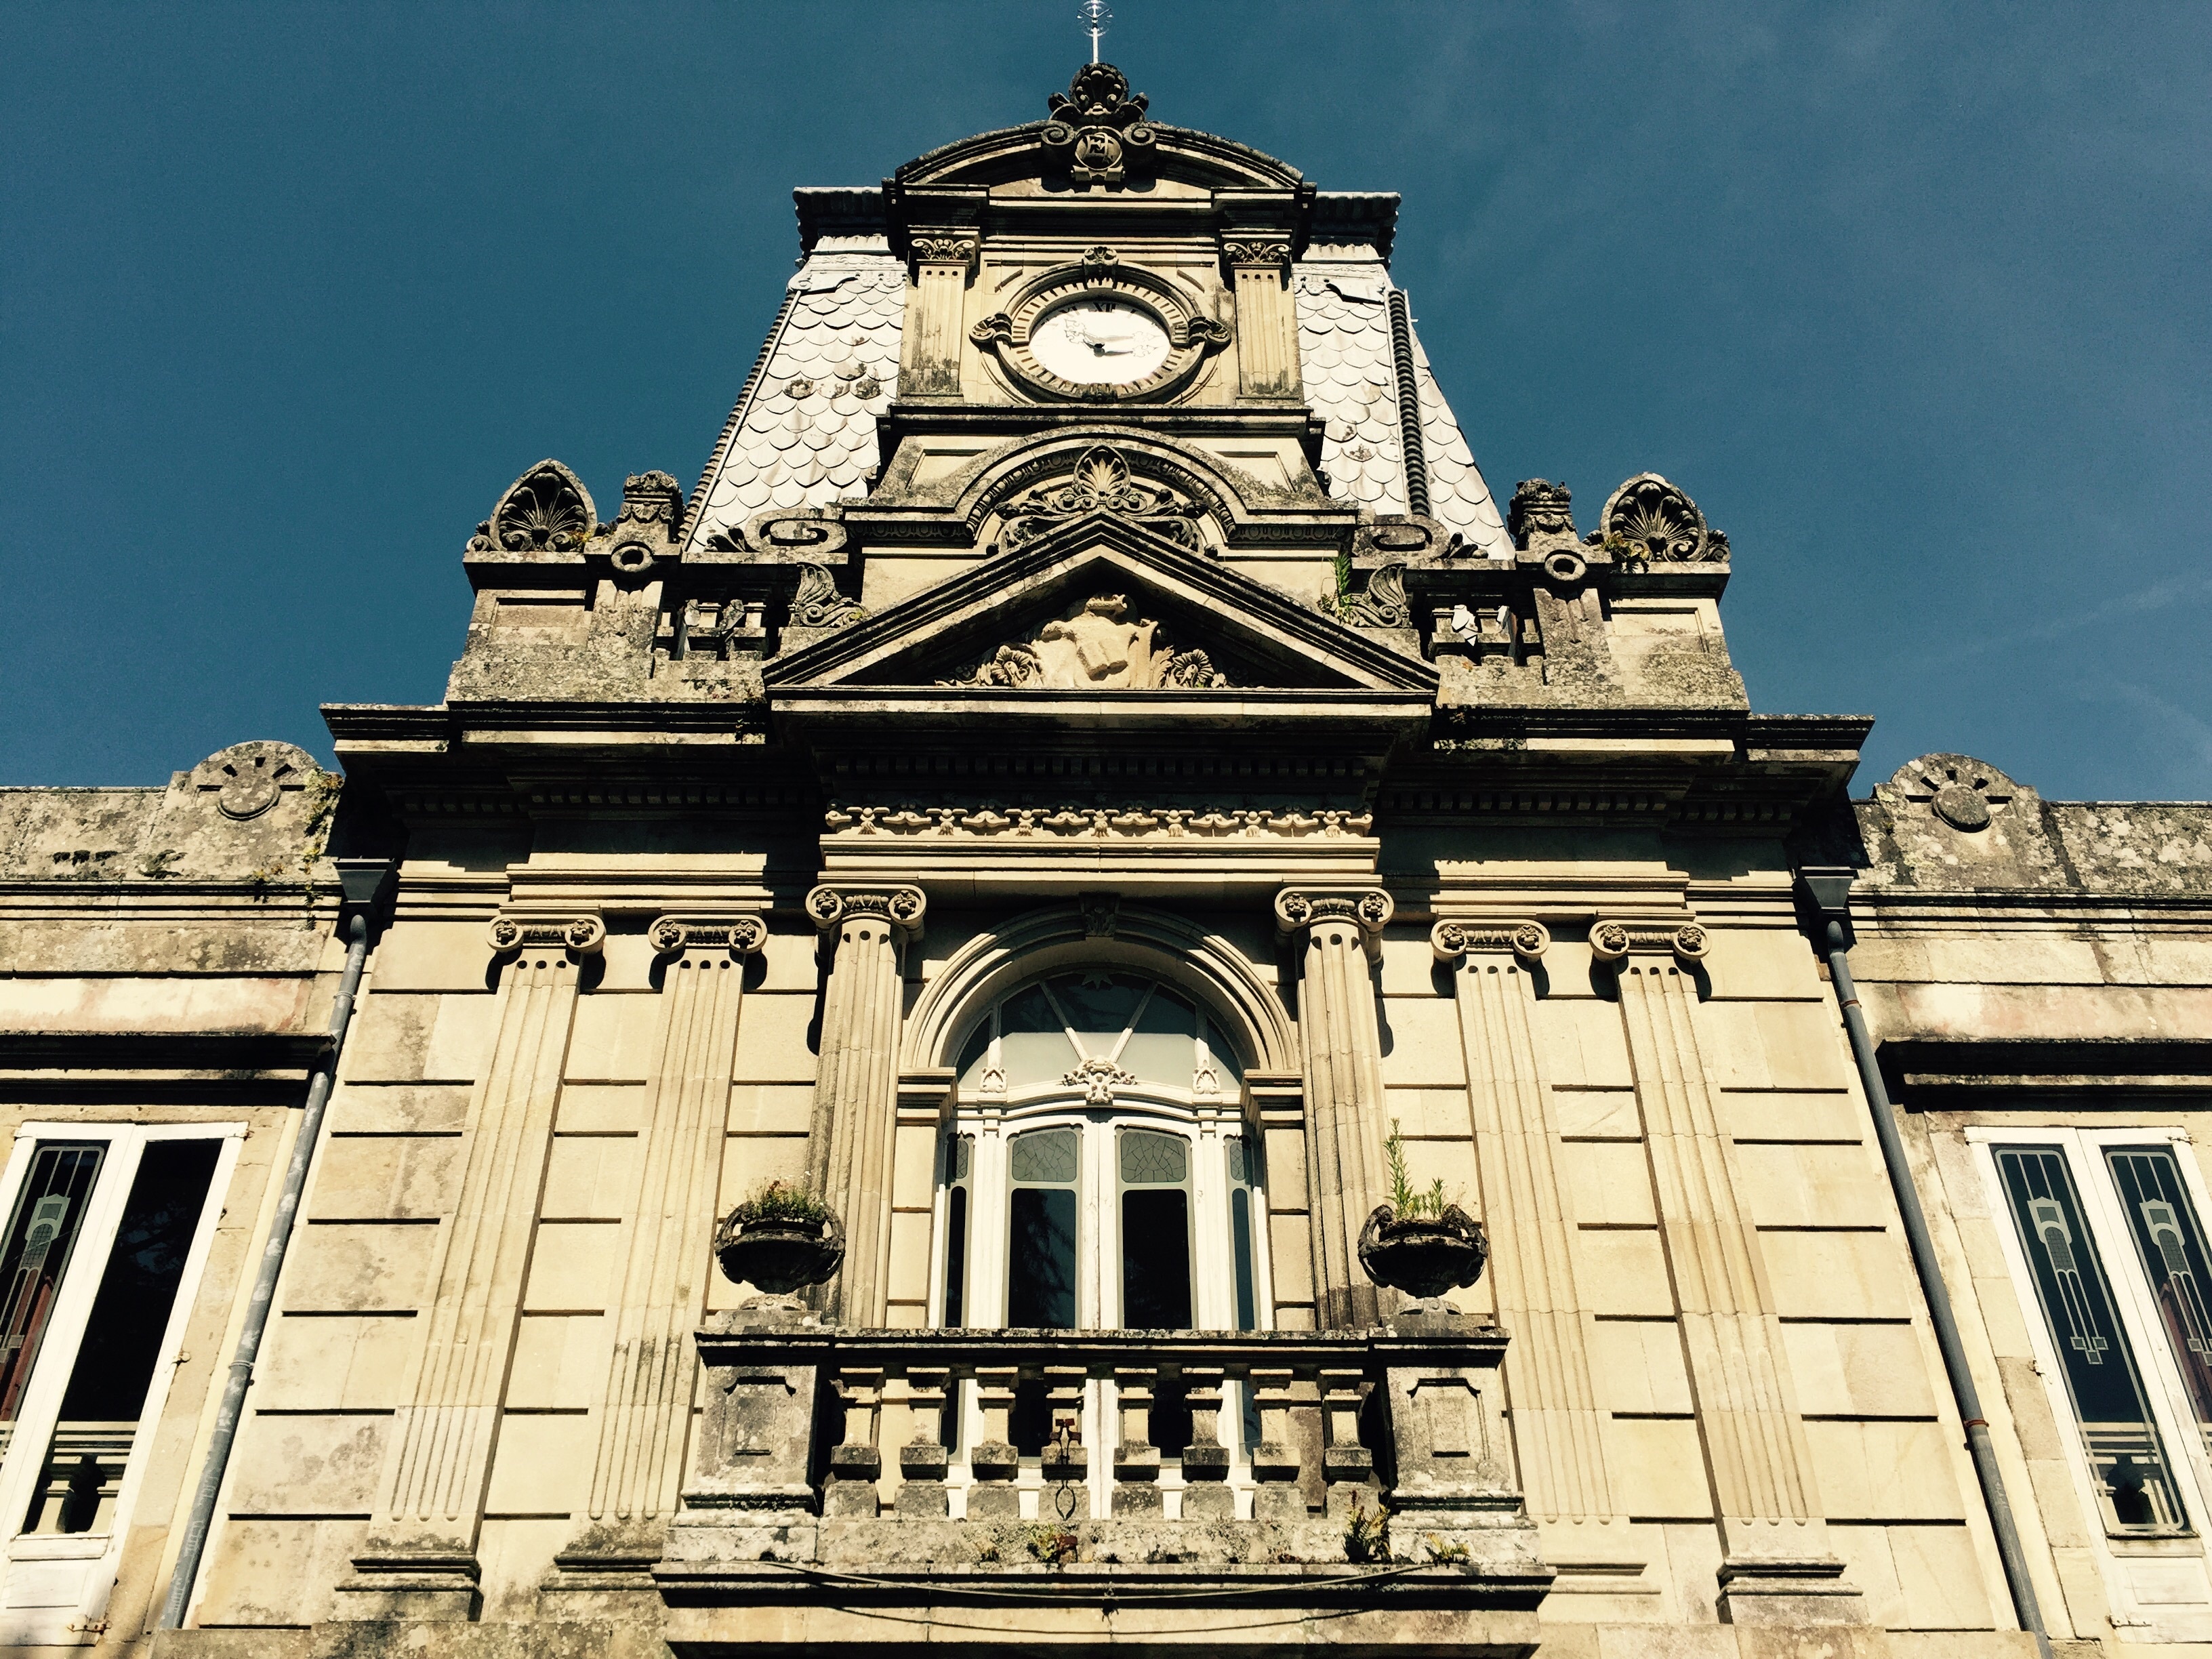
architecture, building, palace, monument, tower, landmark, facade, church, cathedral, place of worship, galicia, stately, ancient history, emilio